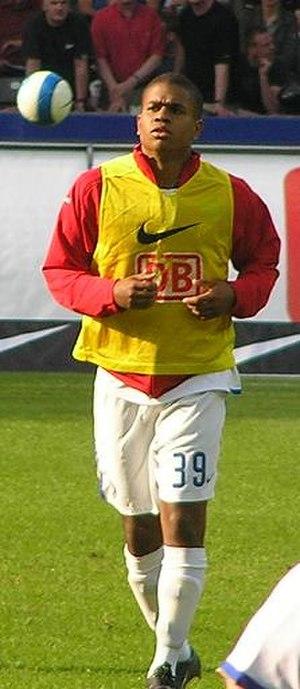
Chinedu Ede est un footballeur allemand, né le 5 février 1987 à Wilmersdorf en Allemagne. Il évolue comme milieu offensif au Bangkok United FC.